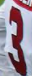
Number: 3